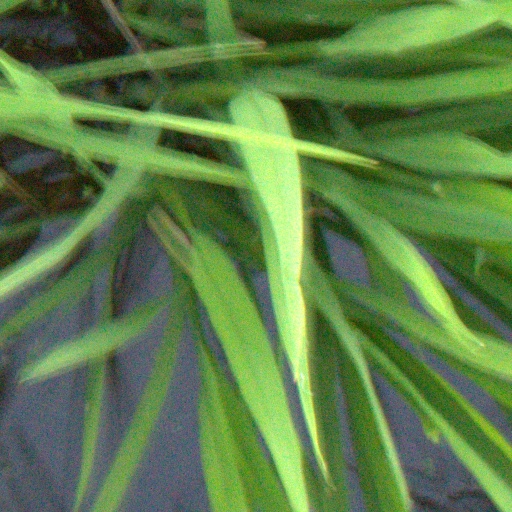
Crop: rice